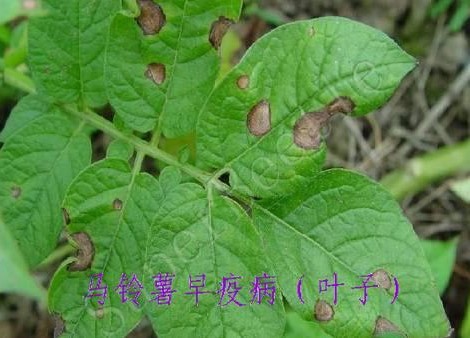
Plant: Potato
Disease: potato early blight